Marion M. Steen

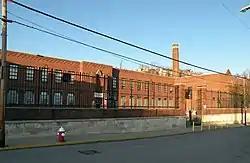
Schiller Elementary School (1939)

A number of his works designated as Pittsburgh Landmarks and some are listed on the U.S. National Register of Historic Places. His NRHP-listed works include Allegheny High School (1904), Letsche Elementary School (1905), Washington Vocational School (1908), Knoxville Junior High School (1927), Prospect Junior High and Elementary School (1931), Arsenal Junior High School (1931), Conroy Junior High School, Lemington Elementary School (1937) and Schiller Elementary School (1939). The Pittsburgh History & Landmarks Foundation described his work on the latter, located on the Peralta and Wettach Streets in East Dutchtown, as "a fine essay in the use of deep-red textured brickwork, laid to produce zigzag Modernistic ornament." Other notable buildings include Concord Elementary School (1939, in the Carrick neighborhood of Pittsburgh), Stevens Elementary School (1940, in the Elliott neighborhood of Pittsburgh), the Washington Polytechnic Academy (Washington School) in Lawrenceville and the Weil Technology Institute (1942).